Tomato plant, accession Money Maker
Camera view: bottom (45 deg); turntable rotation: 300 degrees
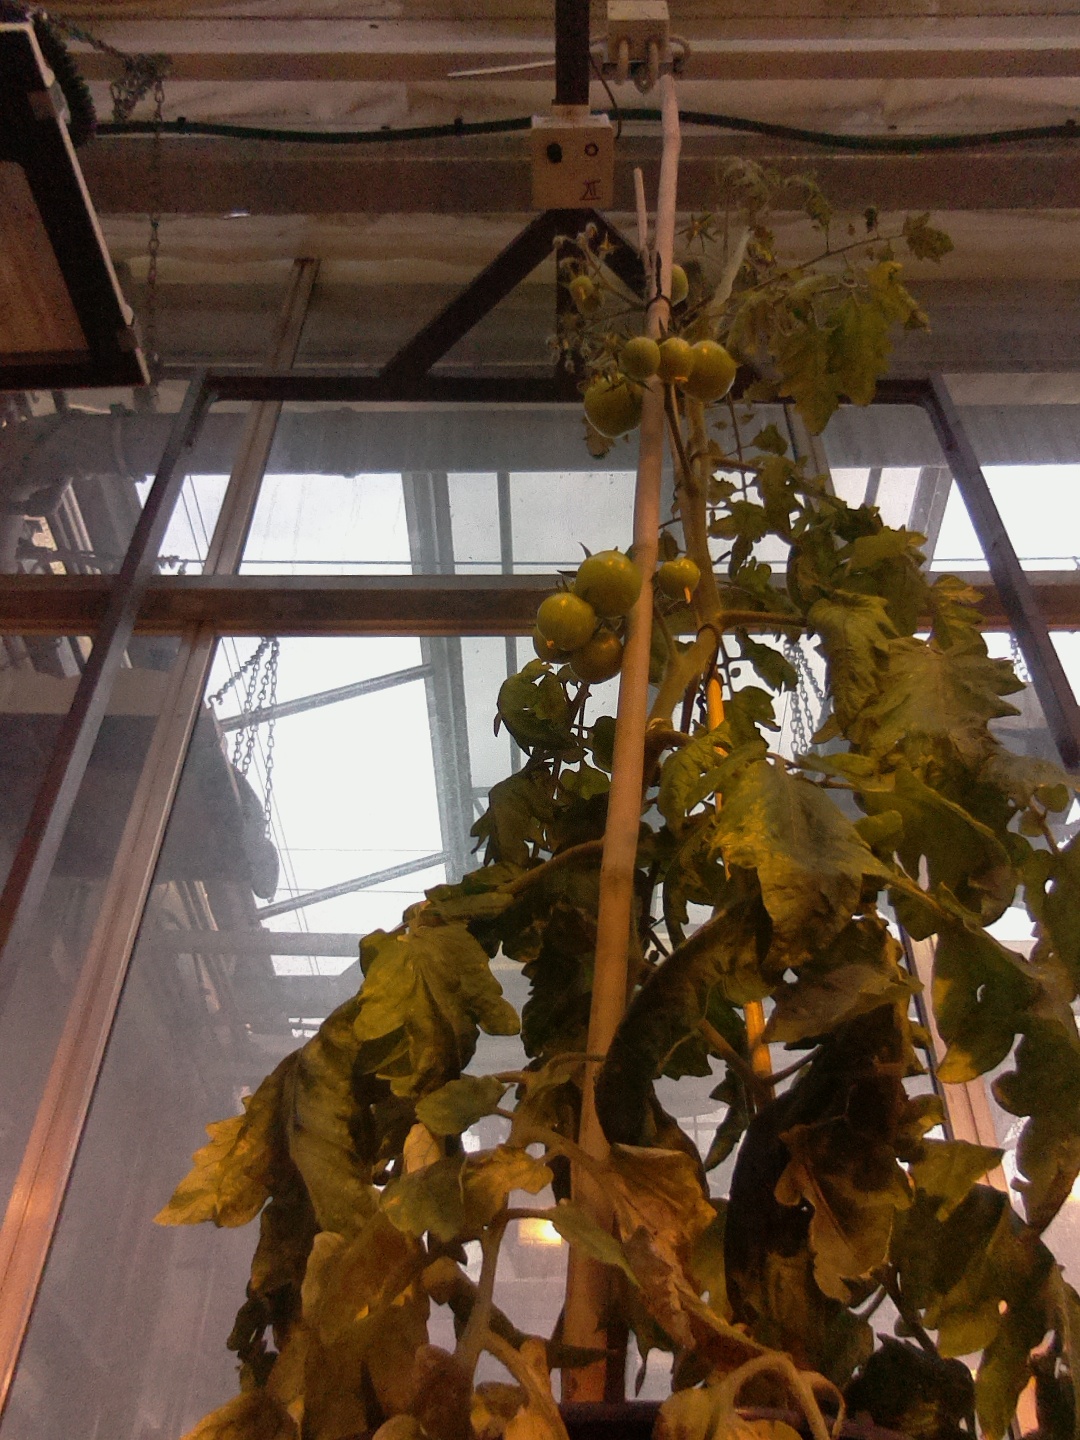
BBCH growth stage 74: 40%-50% of final fruit size